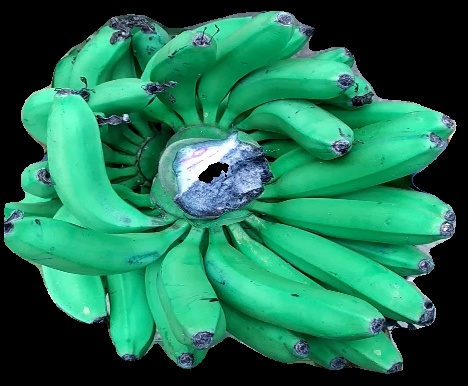
Variety: pachbale
Grade: grade1